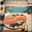
Label: lobster